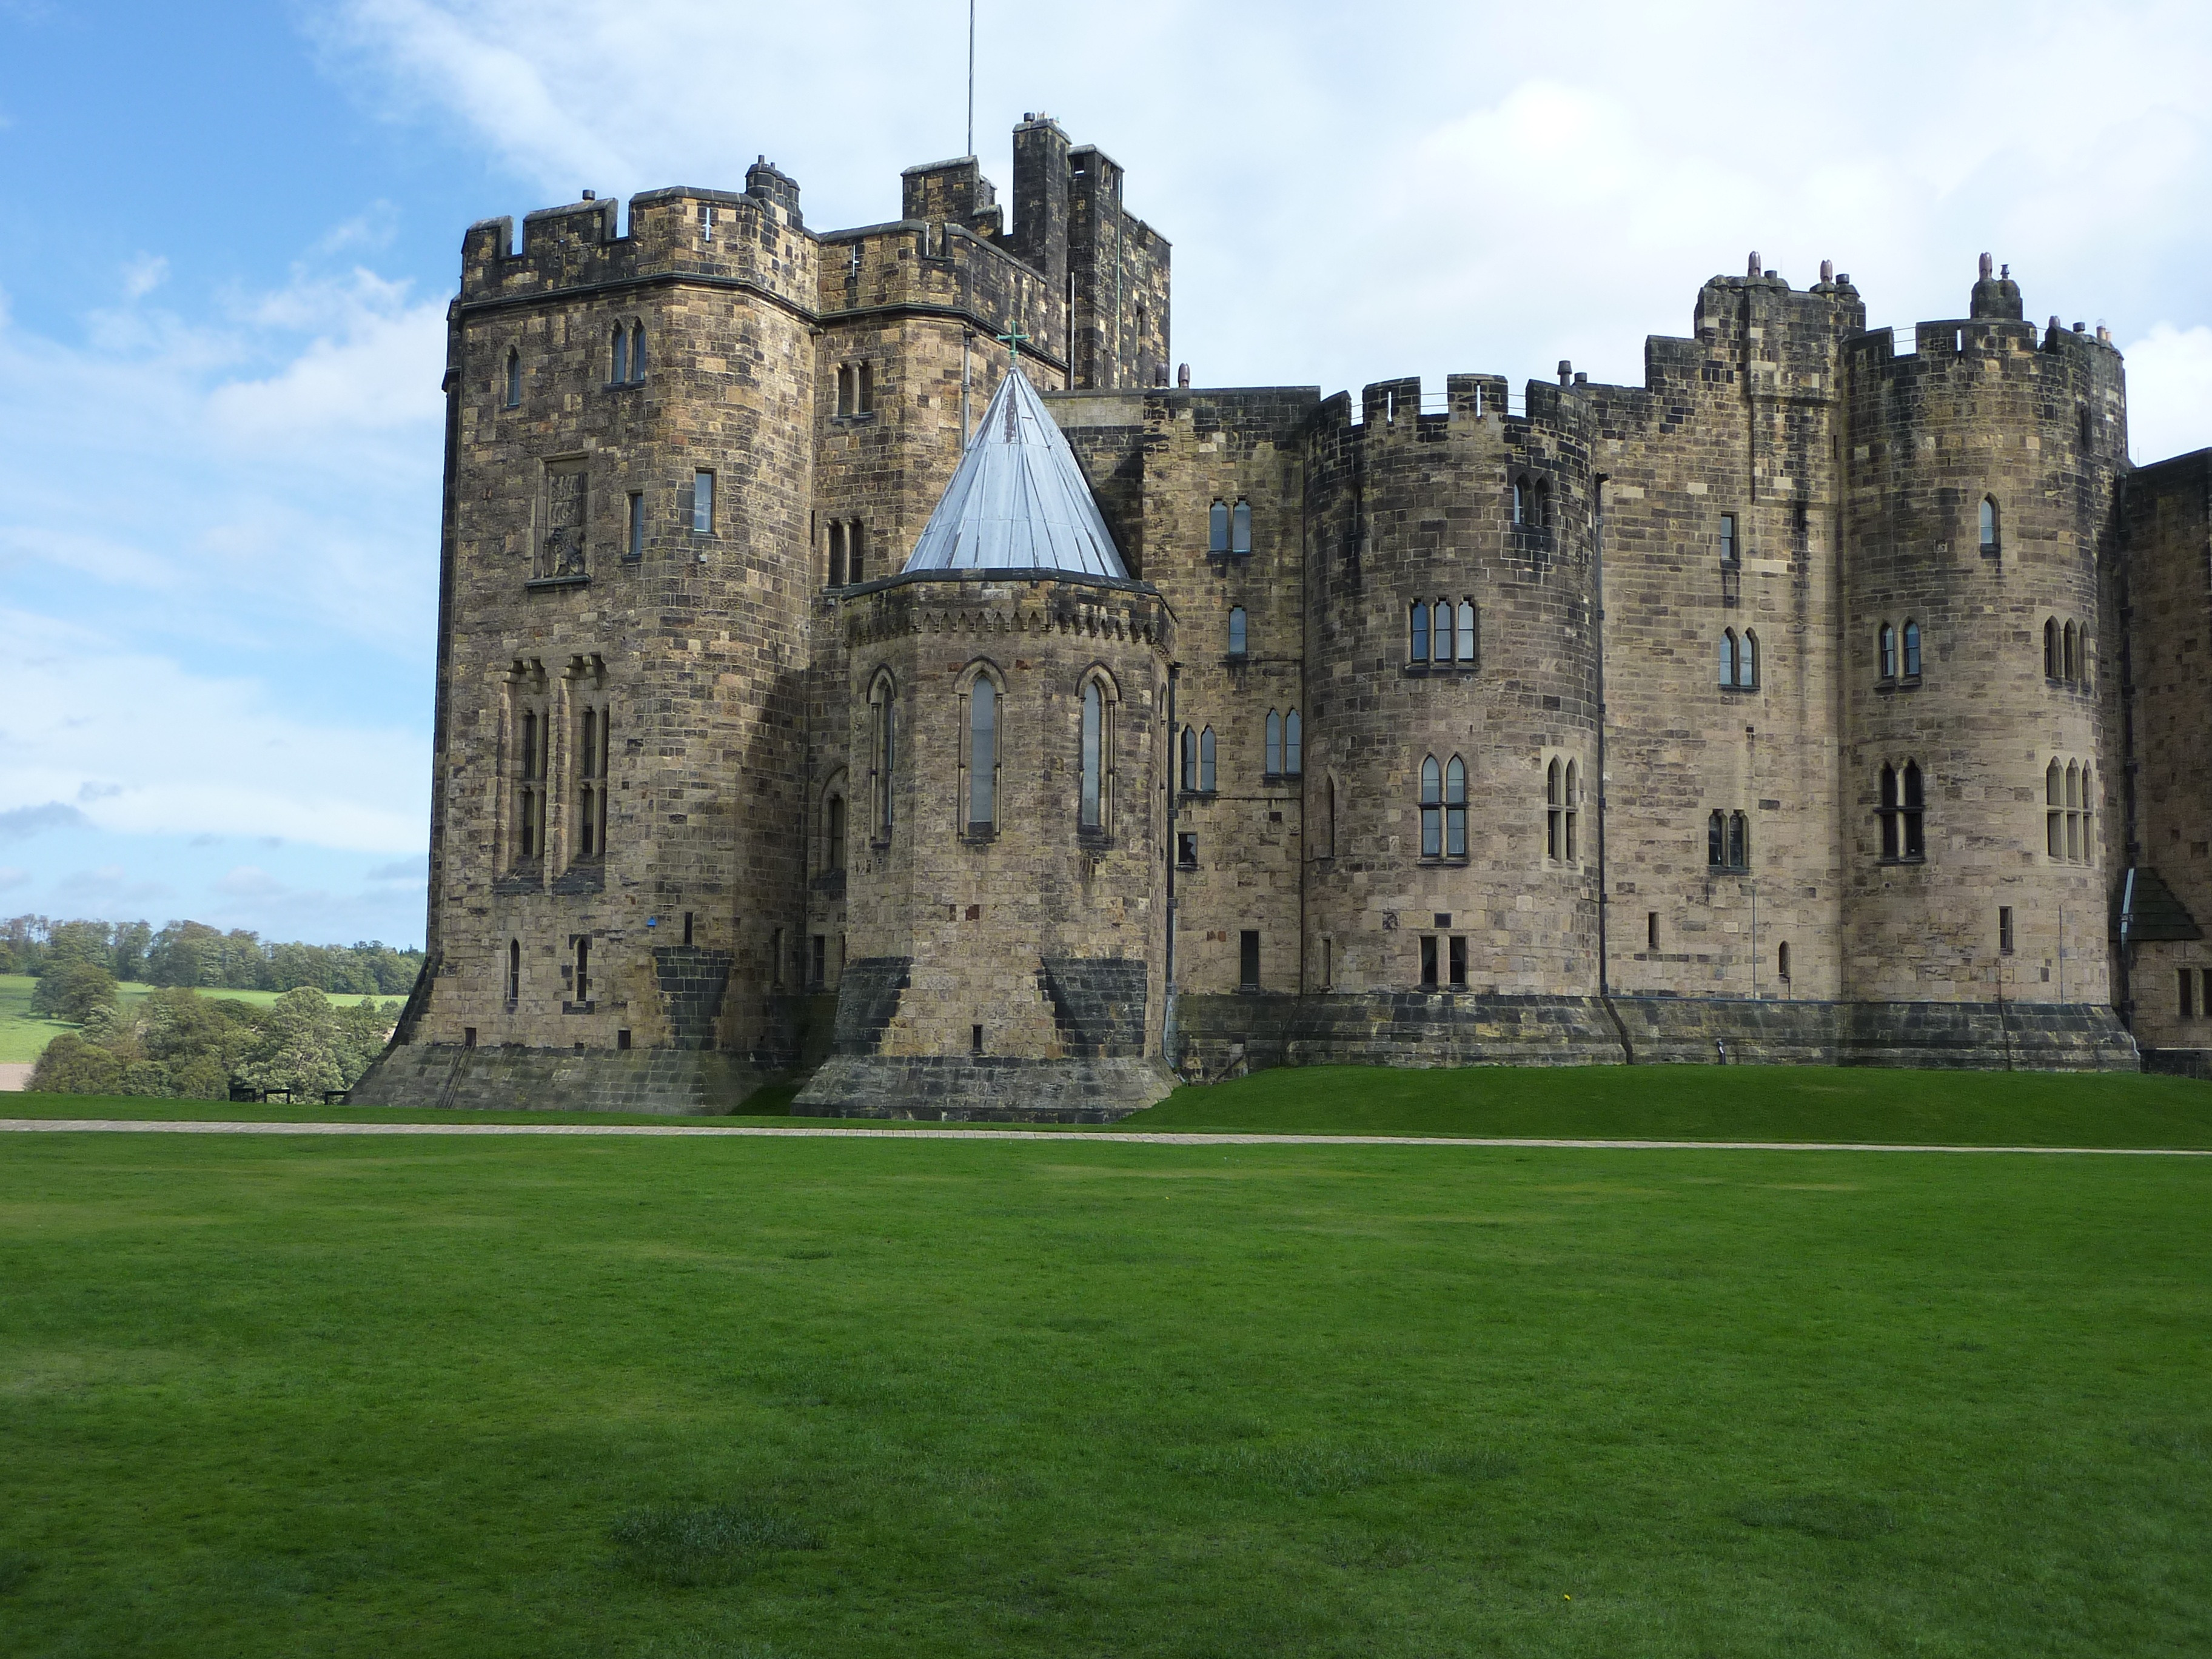
building, chateau, castle, historic, fortification, england, medieval, ruins, monastery, abbey, estate, moat, stately home, historic site, alnwick castle